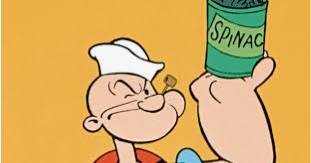
Portrait style: Cartoon Portrait